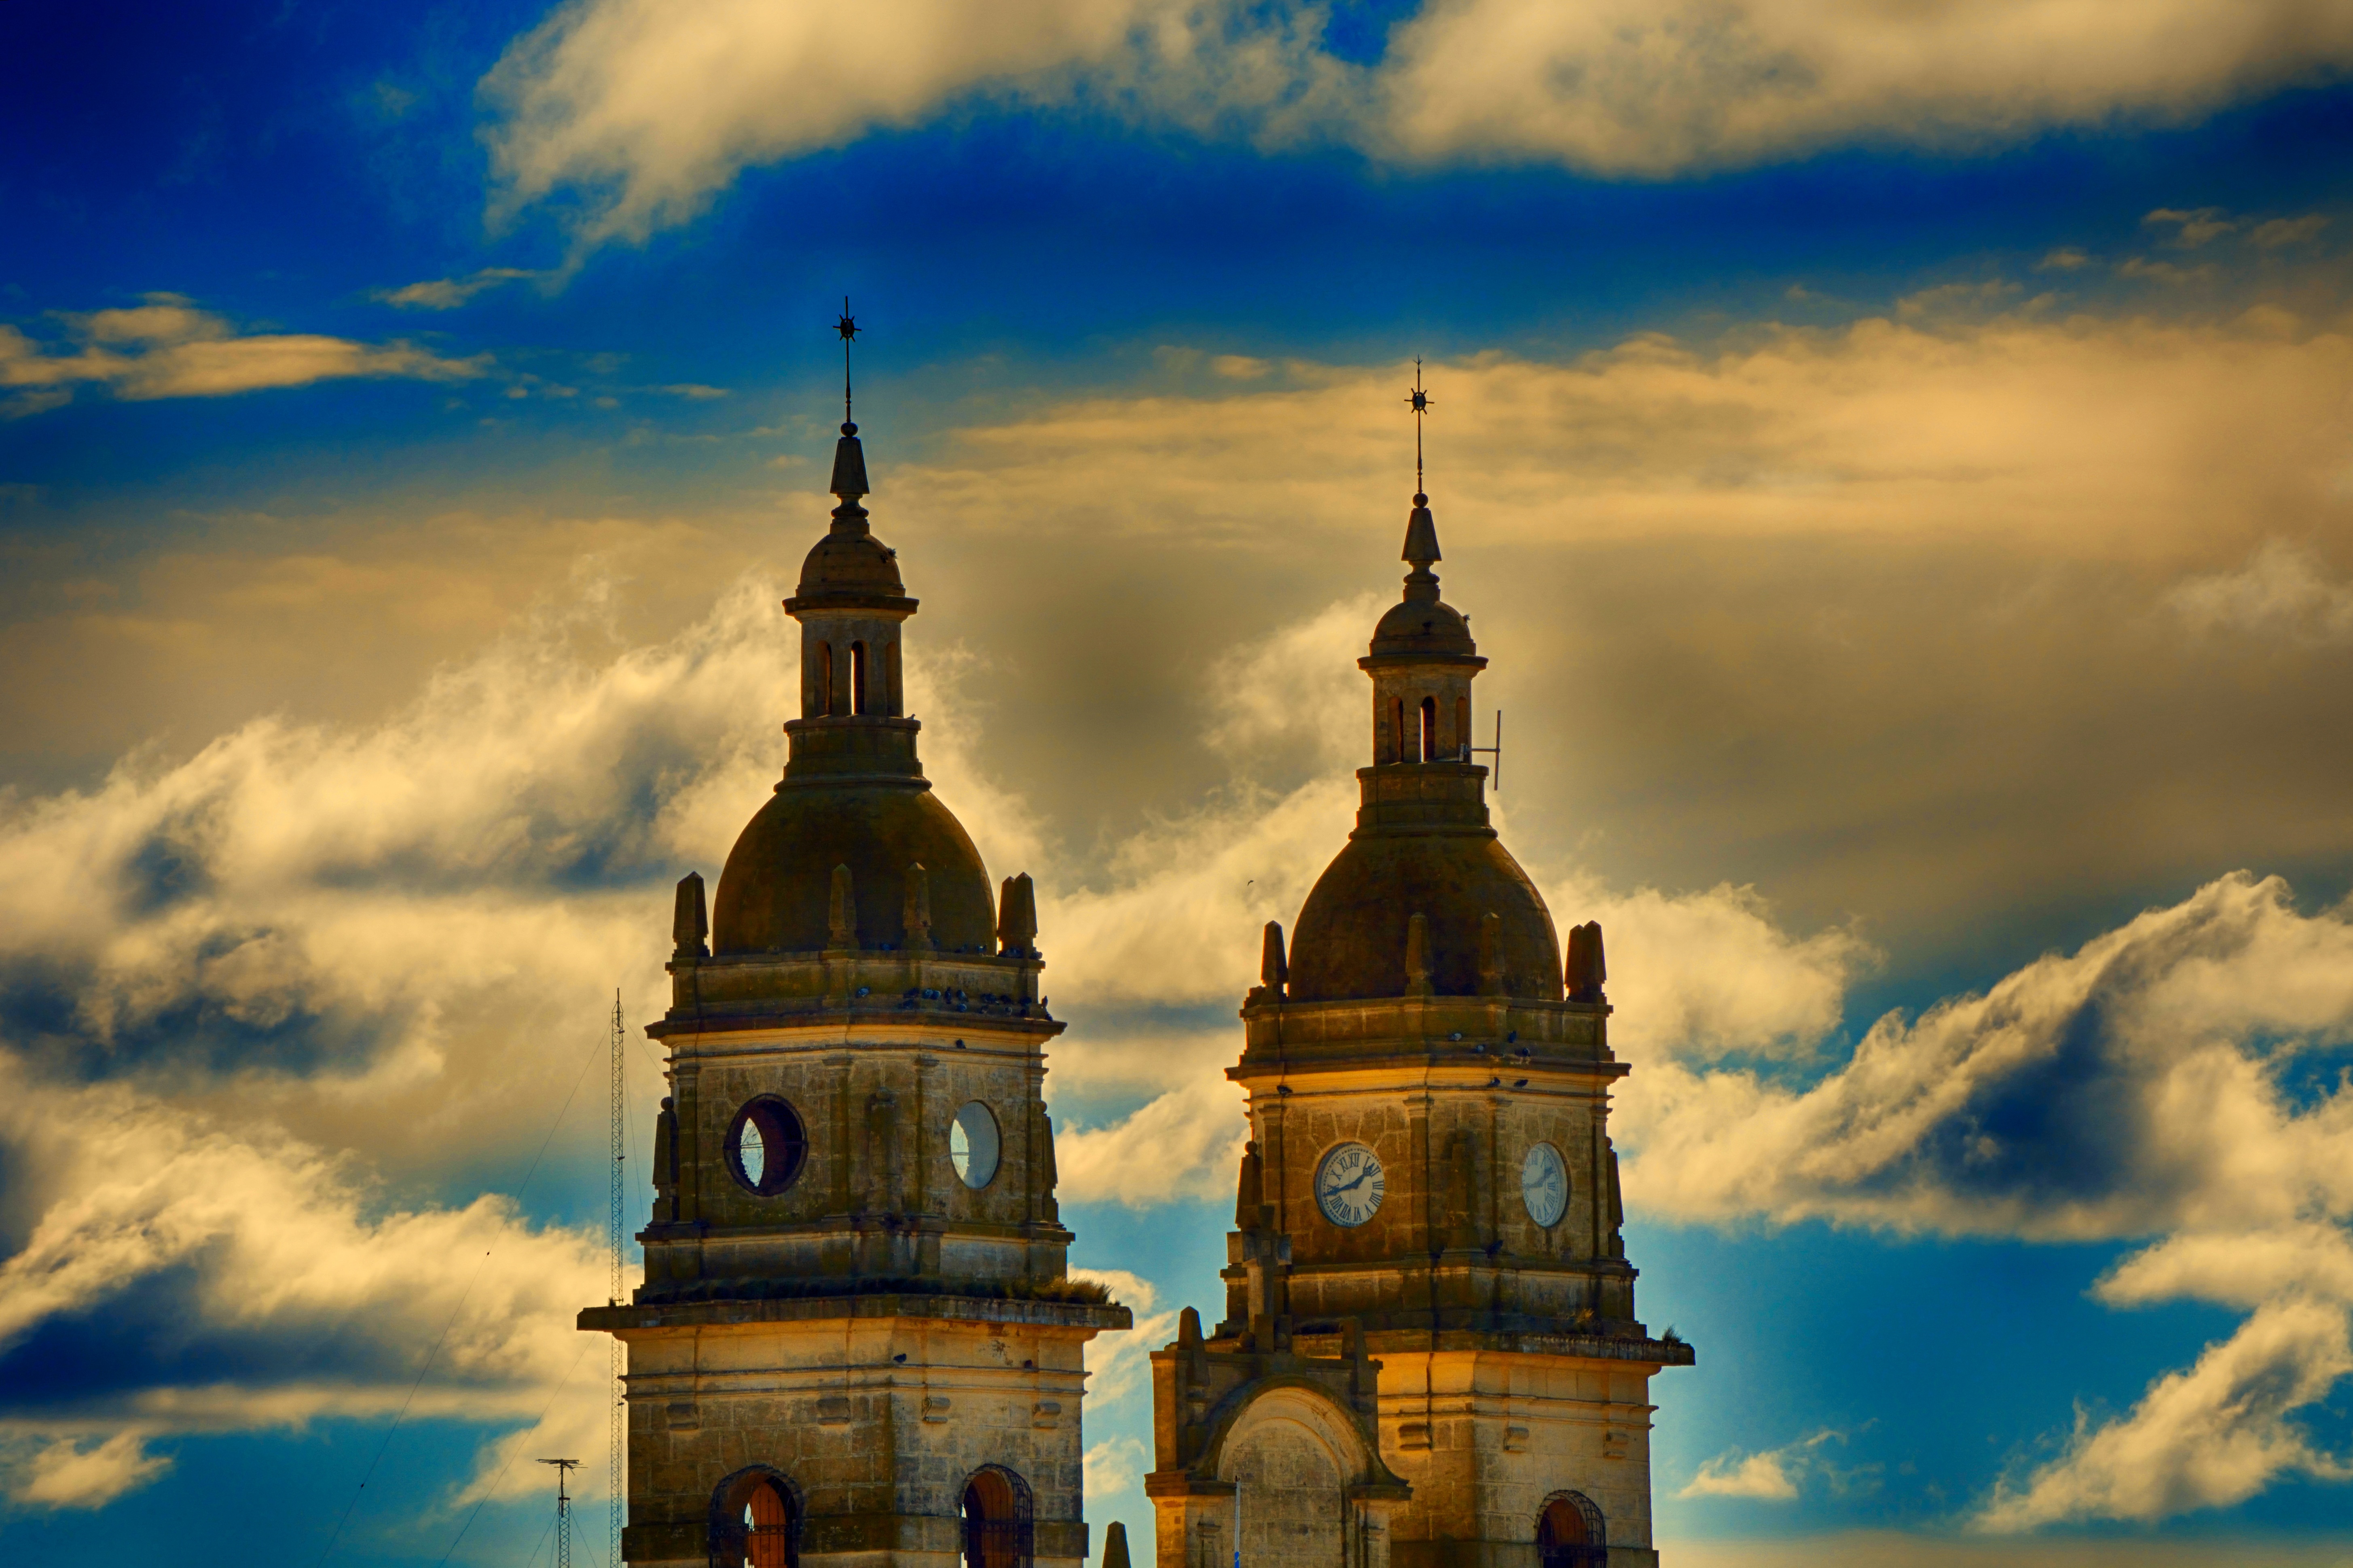
horizon, cloud, sky, sunset, sunlight, morning, dawn, cityscape, dusk, evening, reflection, tower, landmark, church, old building, place of worship, catholics, meteorological phenomenon